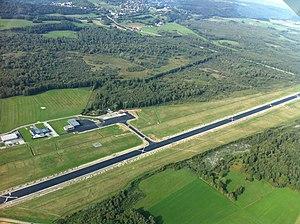
24 septembre 2011 (Piste, taxiways et parking revêtus. Câblage en cours).
L'aérodrome de Besançon-La Vèze est un aérodrome de Franche-Comté.